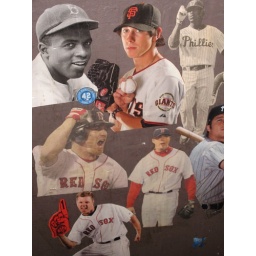
wall in the chelsea market